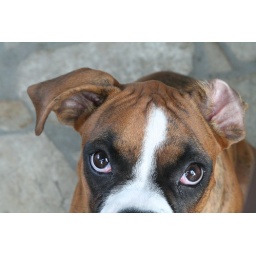
dog in newport beach